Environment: real
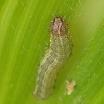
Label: fall_armyworm